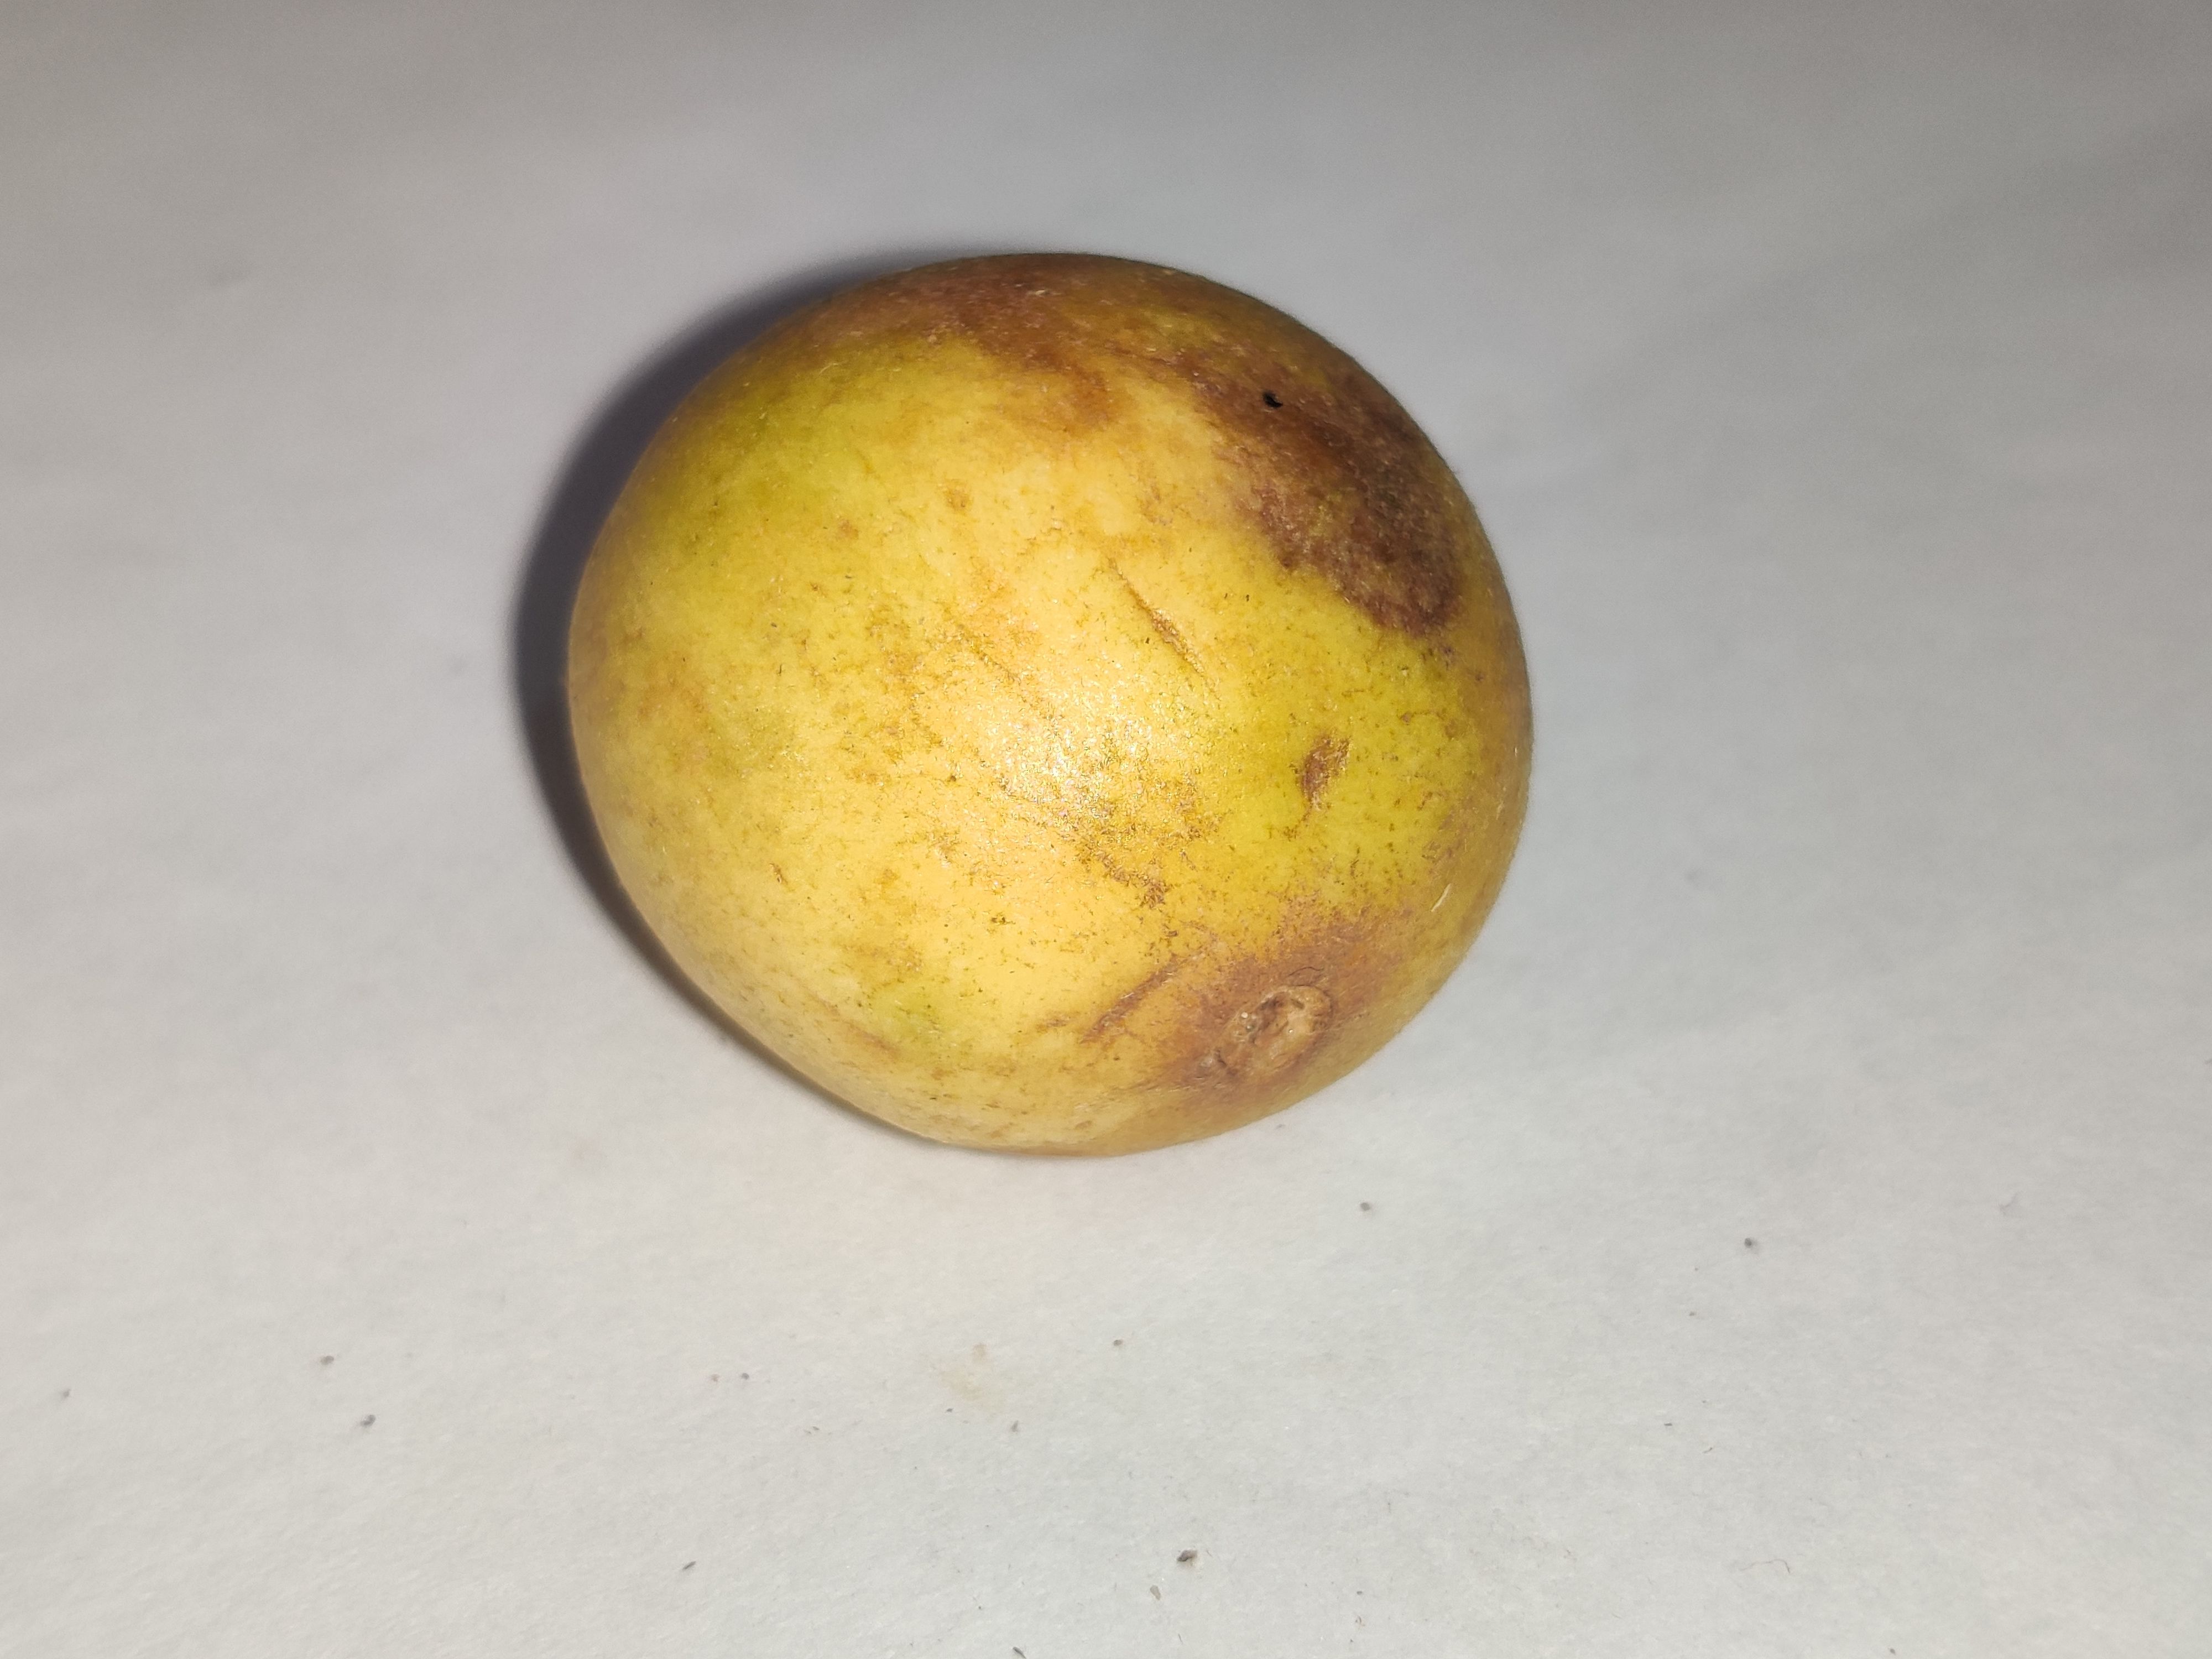
Fruit: burmese-grape
Grade: 1st-grade